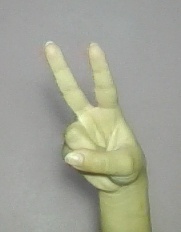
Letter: taa